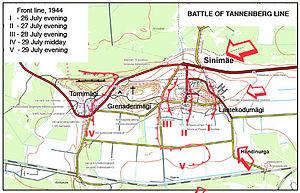
Narva est une ville située en Estonie entre la mer Baltique et le lac Peïpous, point de passage obligé entre la ville de Leningrad et l'Estonie. La ville est un carrefour stratégique pour quiconque souhaite parvenir aux pays baltes. La bataille de Narva a pour enjeu la conquête des pays baltes. Après la fin du siège de Leningrad en janvier 1944, la Stavka voit l'occasion de porter la guerre sur les pays baltes et d'anéantir le Heeresgruppe Nord. La bataille est également connue sous le nom de bataille des SS européens. Si la ville de Narva tombe, tout le Heeresgruppe Nord sera menacé d'encerclement et d'anéantissement.